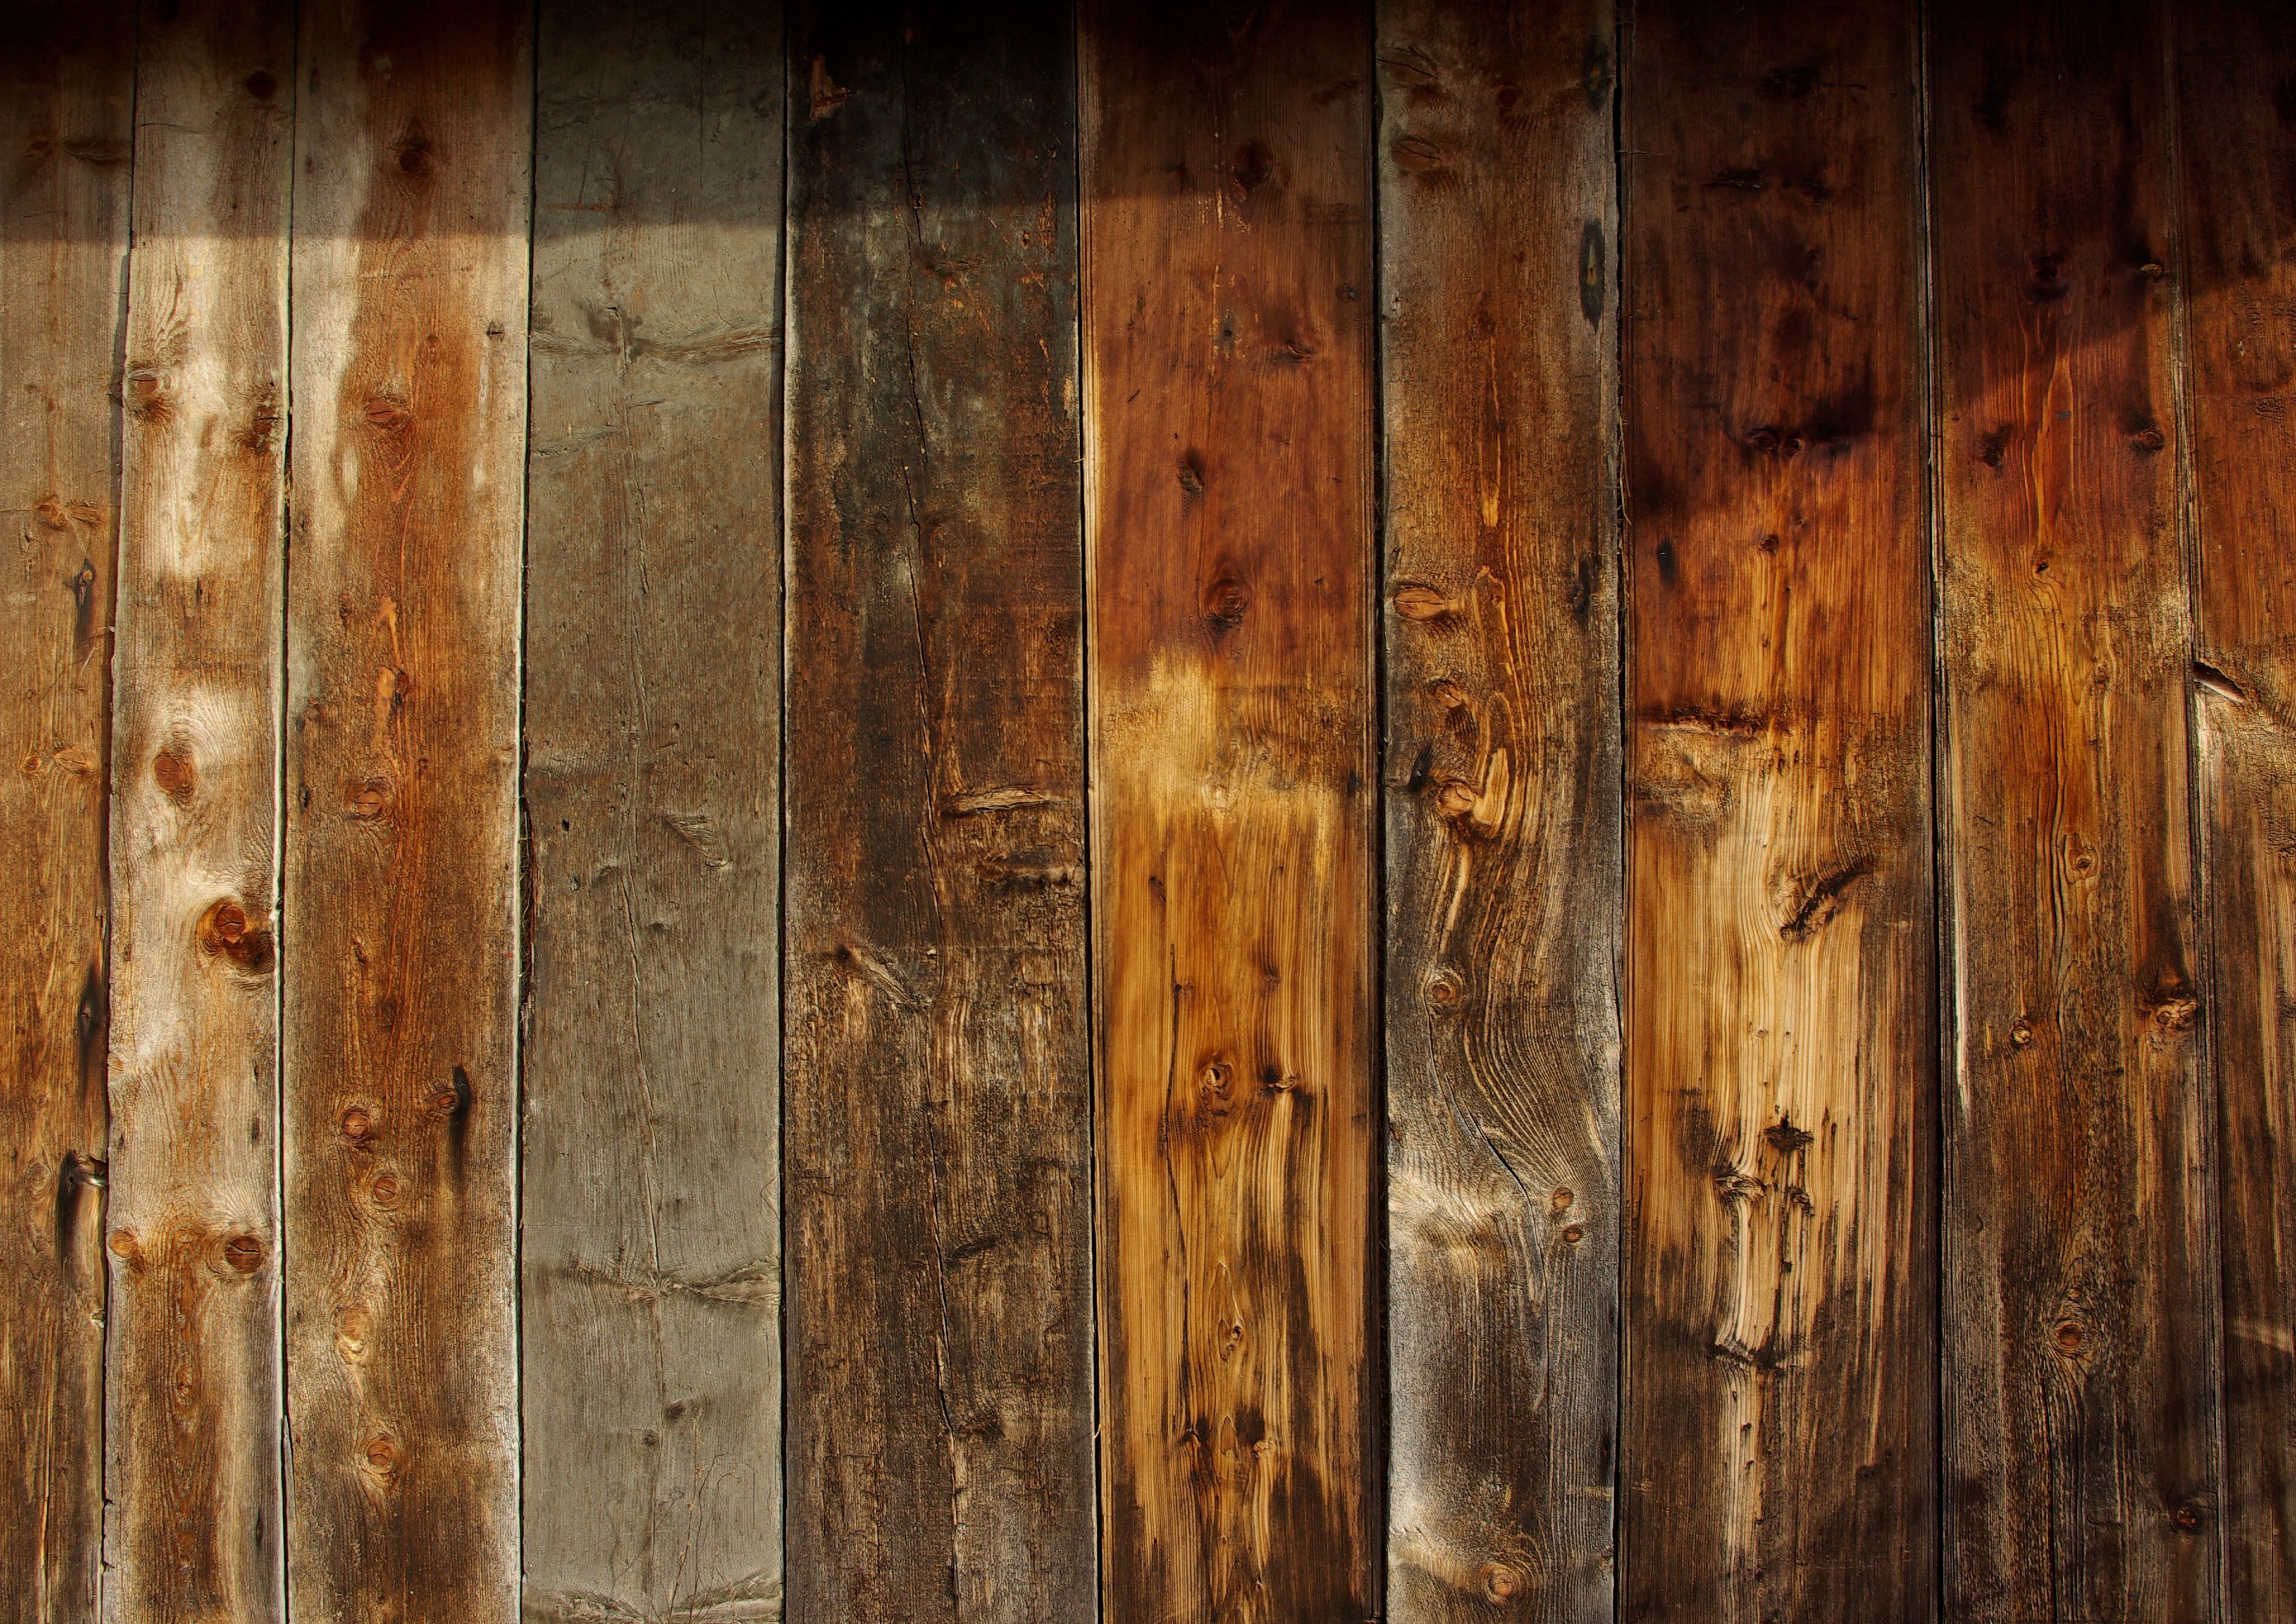
structure, board, wood, texture, floor, old, wall, formation, natural, material, surface, background, hardwood, rings, cross section, flooring, cut off, wood flooring, ancient history